Coats School

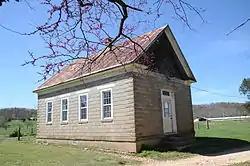

The Coats School is a historic one-room schoolhouse in rural Benton County, Arkansas. It is located near the end of Coats Road (County Road 391), near Spavinaw Creek, south of Maysville. It is built of ashlar cut stone, with rusticated stone at the corners. It has a gable roof of tin, with a central chimney. Built c. 1905, it is a rare example of high-quality stone work in a vernacular building of modest proportions.